Maritime Silk Road

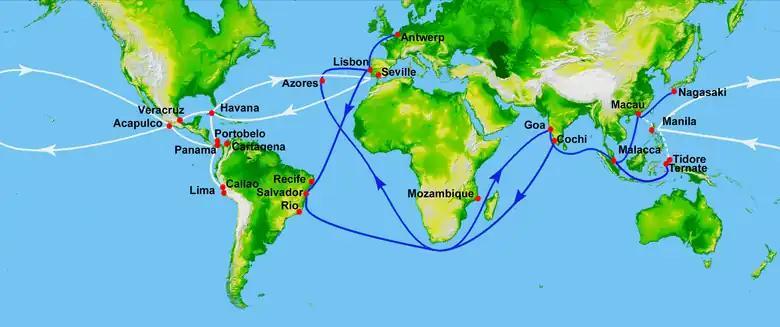
Global Trade Routes of the Spanish and Portuguese Empire

By the 7th century CE, Arab dhow traders also ventured into the routes earlier pioneered by Persian traders to Sri Lanka, coinciding with the spread of Islam throughout West Asia. They pushed deeper east into Srivijaya and Guangzhou, leading to the earliest spread of Islam into Southeast Asian polities. During this period, the Persian language ("Fārsī"), became the dominant lingua franca of both the Maritime and overland Silk Road.